Ross River virus

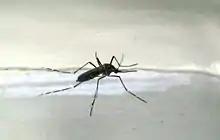
"Aedes" mosquito

Taxonomically, Ross River virus belongs to the virus genus "Alphavirus", which is part of the family "Togaviridae". The alphaviruses are a group of small enveloped single-strand positive-sense RNA viruses. RRV belongs to a subgroup of "Old World" (Eurasian-African-Australasian) alphaviruses, and belongs to the SF antigenic complex of the genus Alphavirus.